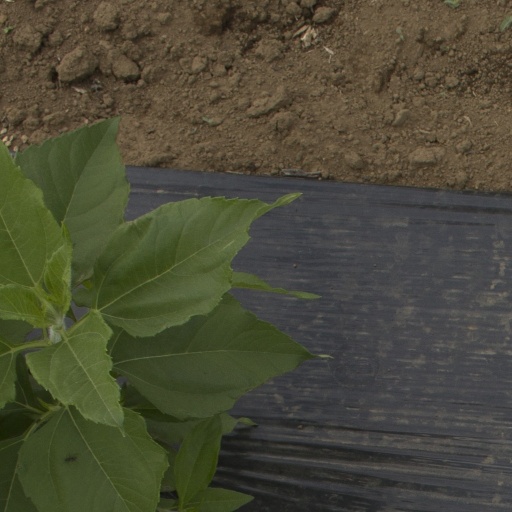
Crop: Jerusalem artichoke